Giraffe

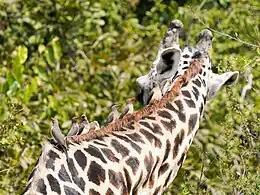
Red-billed oxpeckers on a giraffe, Zambia

Giraffes have high adult survival probability, and an unusually long lifespan compared to other ruminants, up to 38 years. Adult female survival is significantly correlated with the number of social associations. Because of their size, eyesight and powerful kicks, adult giraffes are mostly safe from predation, with lions being their only major threats. Calves are much more vulnerable than adults and are also preyed on by leopards, spotted hyenas and wild dogs. A quarter to a half of giraffe calves reach adulthood. Calf survival varies according to the season of birth, with calves born during the dry season having higher survival rates.